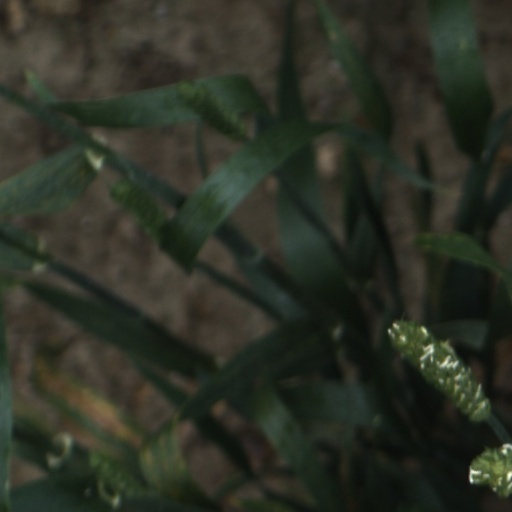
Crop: wheat